A Romance of the Air

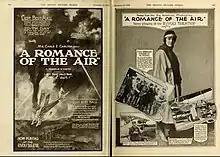
Film Poster from "Moving Picture World", November 23, 1918

A Romance of the Air is a 1918 American silent drama film based on the book "En L'air" (1918), by Bert Hall, one of America's first combat aviators, flying with the famed Lafayette Escadrille in France before the United States entered World War I. Directed by Harry Revier, the film was heavily influenced by the exploits of Hall, who was featured in the film and took an active role in promoting and marketing "A Romance of the Air".